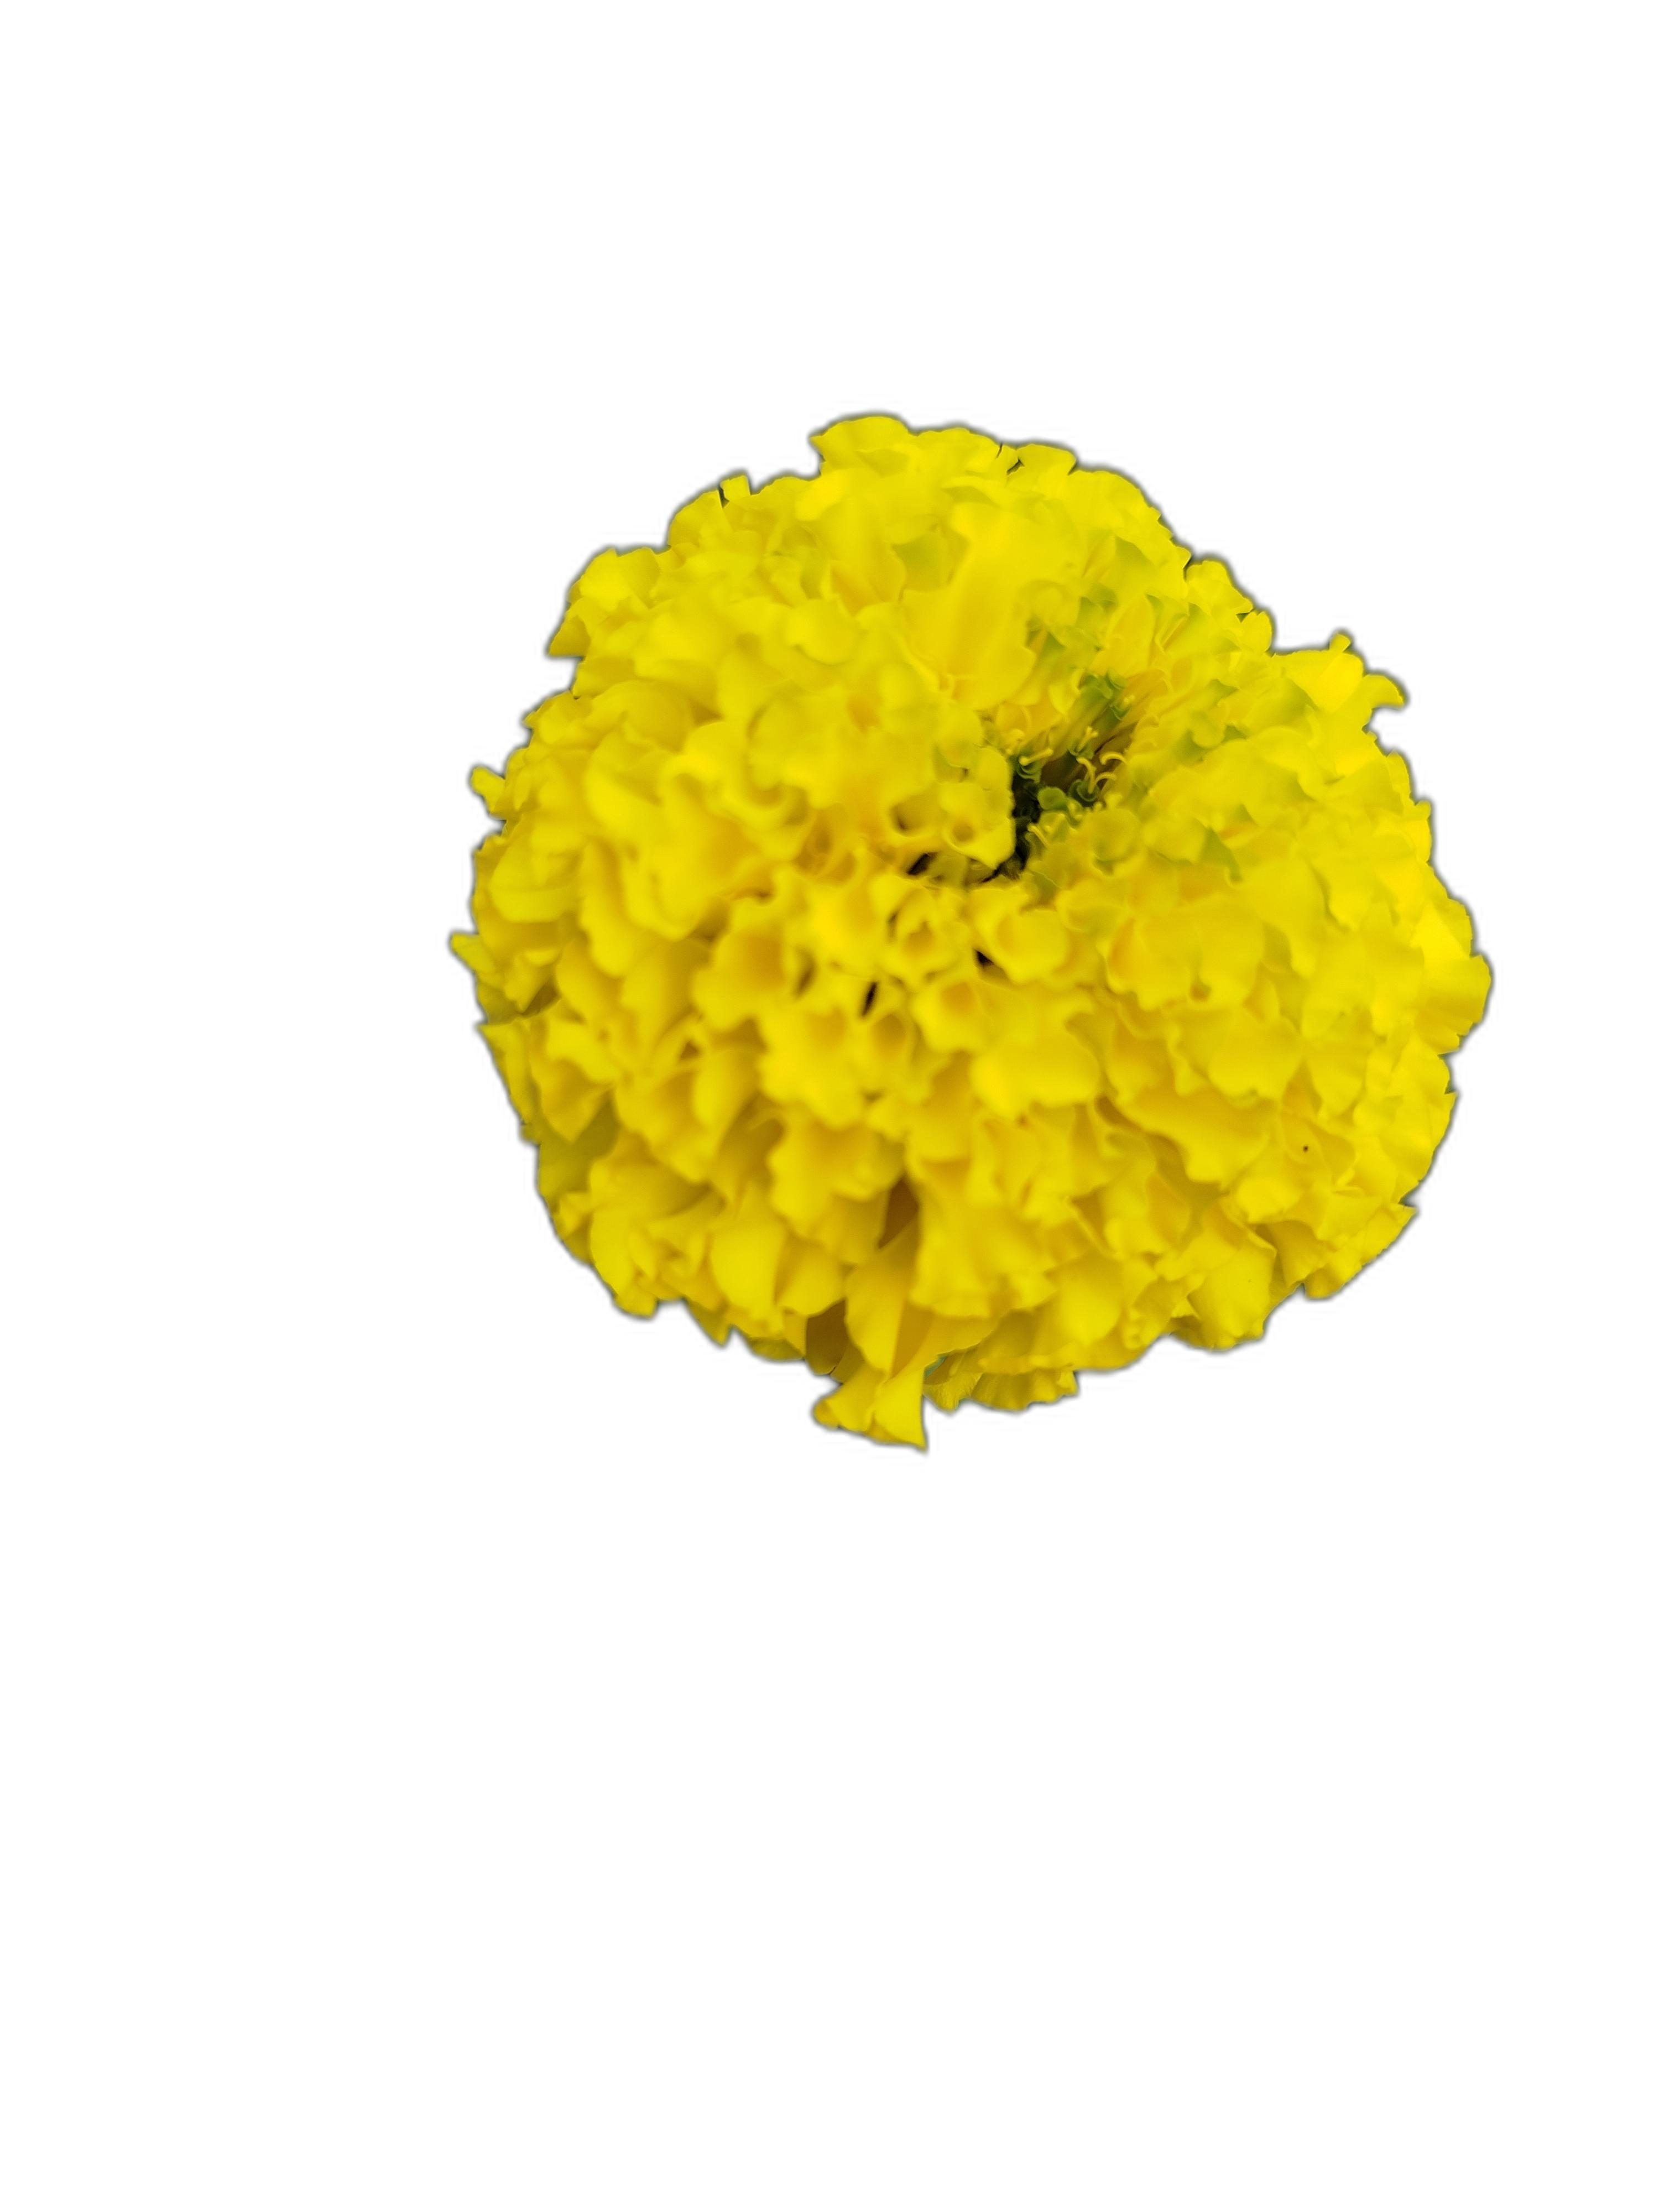
Label: Marigold